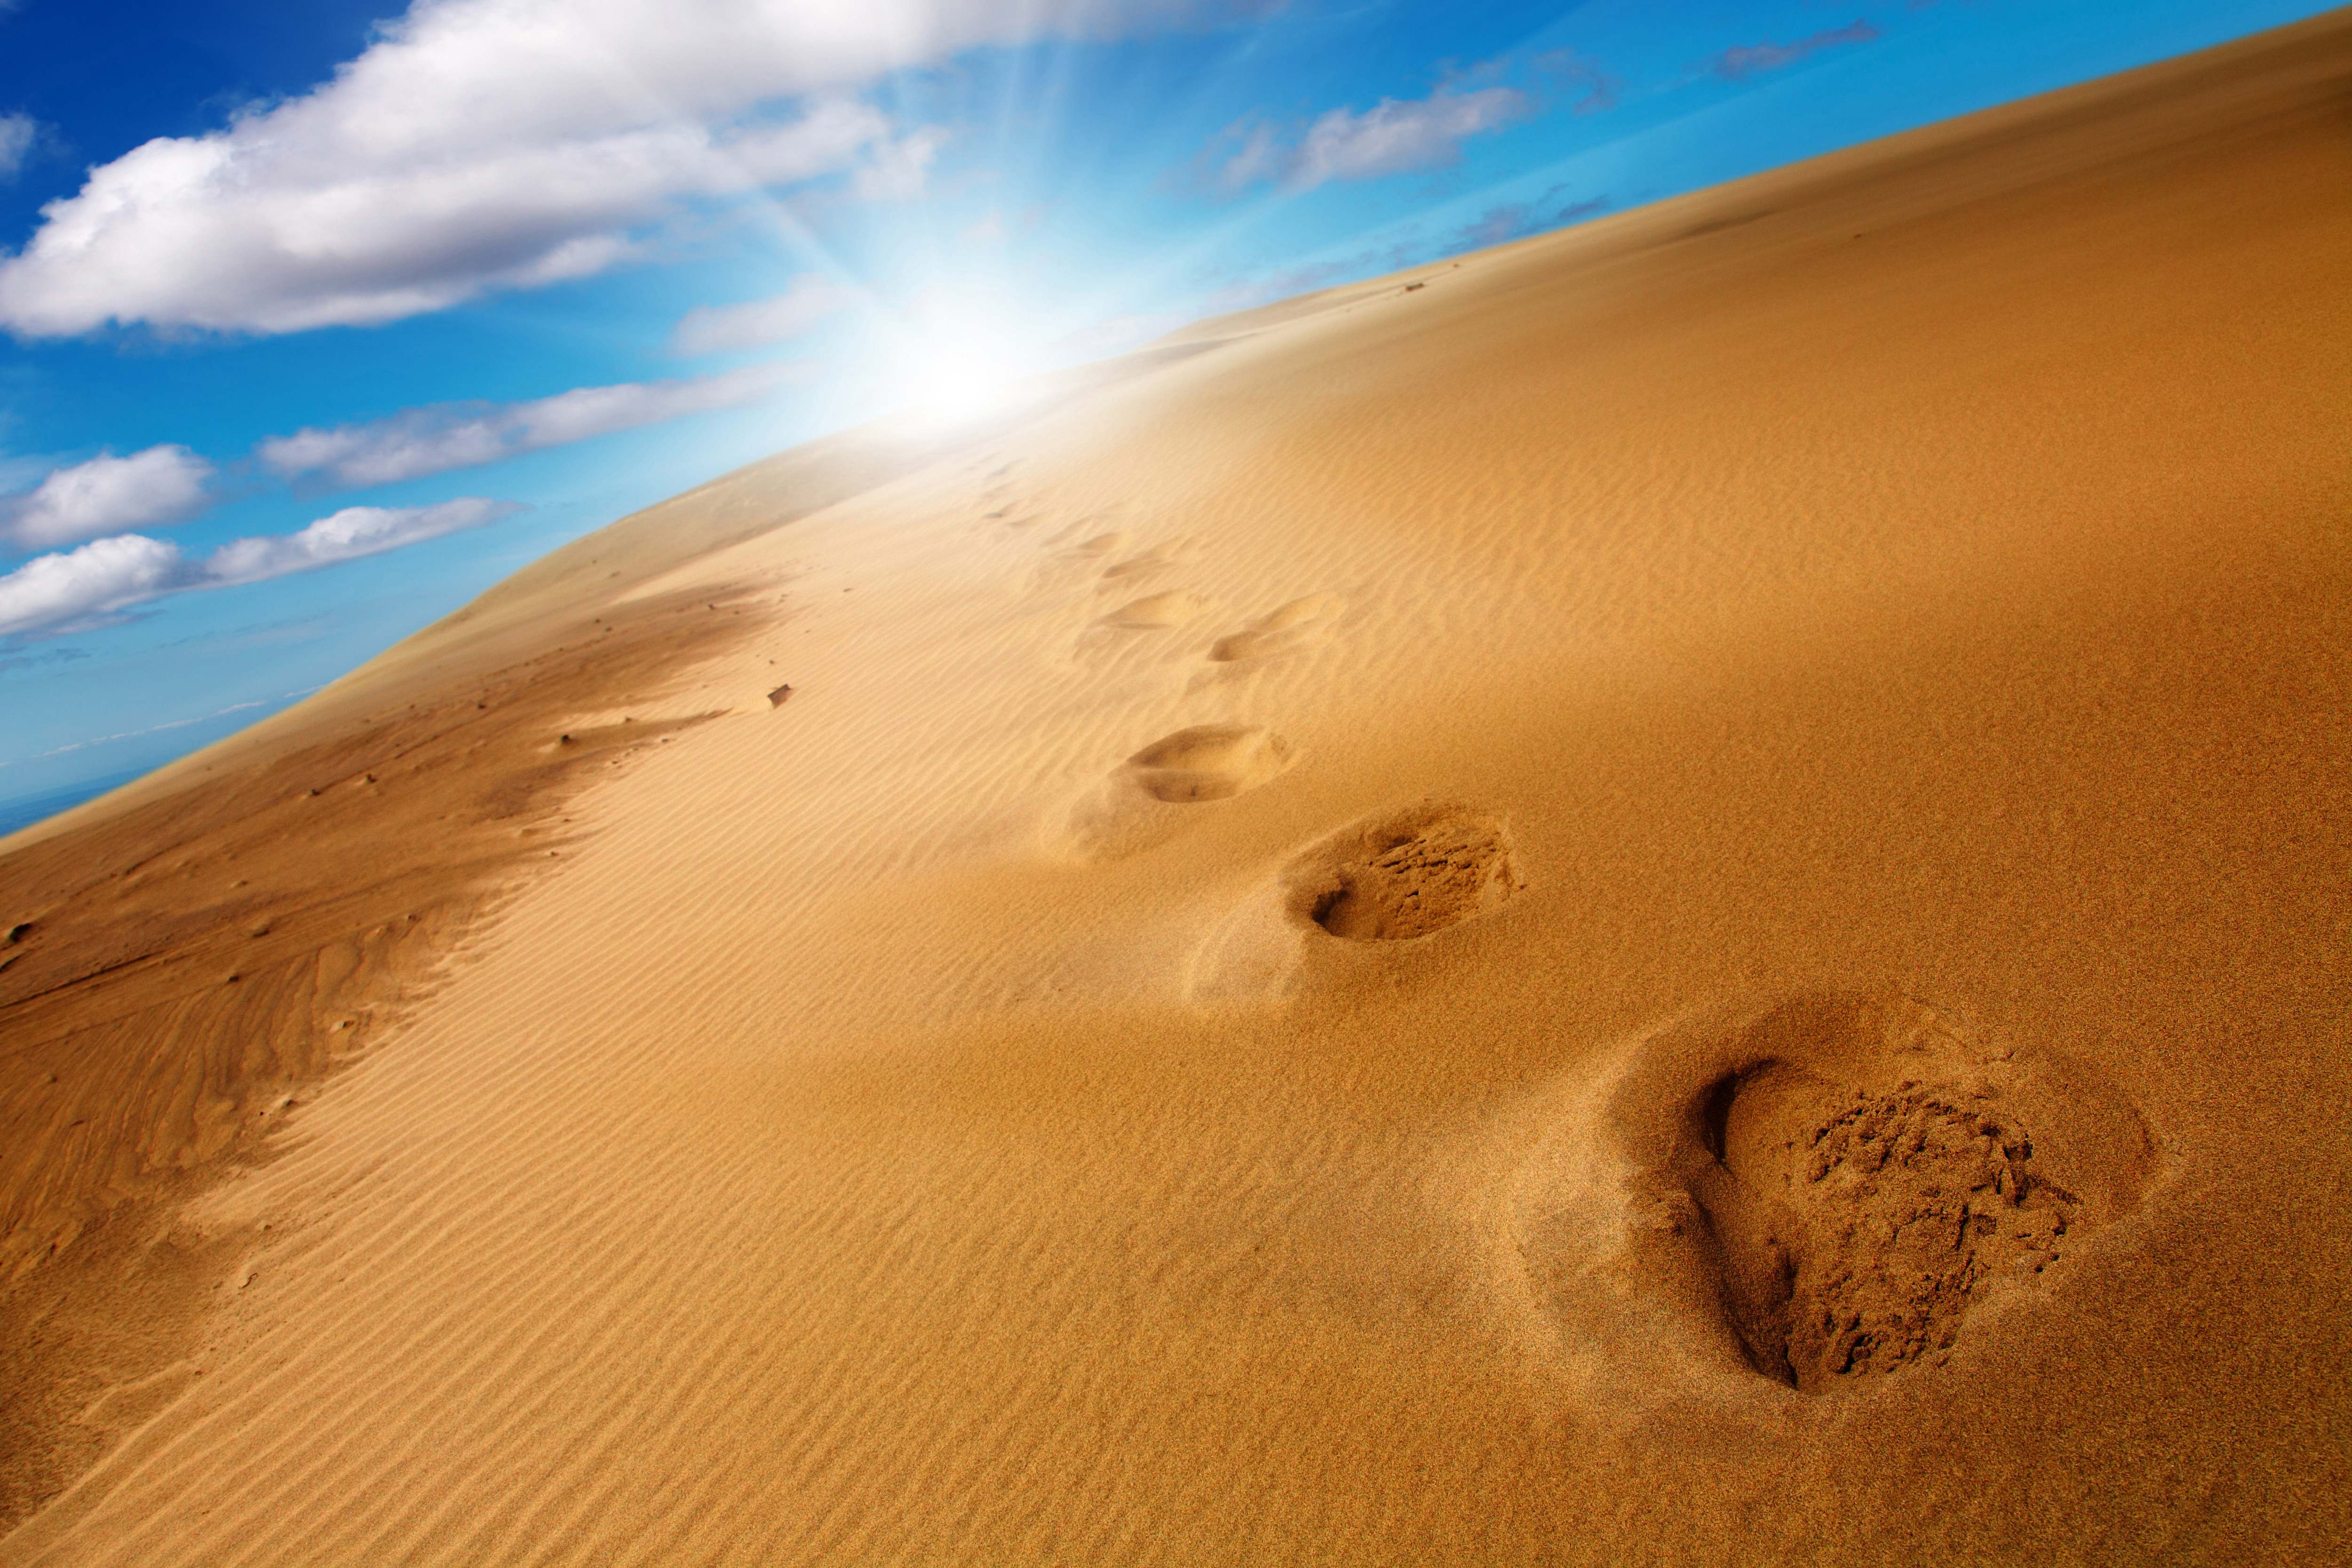
sun, desert, sky, erg, singing sand, sand, aeolian landform, dune, sahara, landscape, ecoregion, cloud, horizon, sunlight, footprint, material, geology, formation